Obri

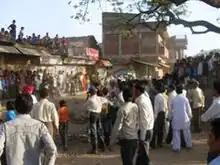
Bus-Stand View of the Raad Festival on Holi

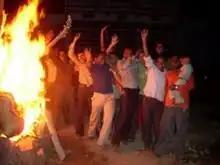
Obri guys enjoying Holi Festival

Obri celebrates a variety of festivals, among which the most famous Hindus festival are Holi, Diwali, Ravadi, Navratri, Dasehra,Janmastami etc. Futra is one of the major attractions in Obri. It is on the fifth day of Holi Festival and very famous among the ten surrounding villages of Obri. More than ten thousand people have gathered together to watch the Futra festival.